Colombo (surname)

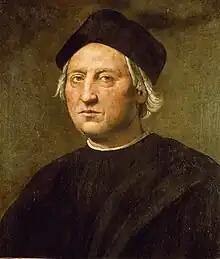
Christopher Columbus

Colombo is an Italian surname meaning literally "dove". It was given to orphans.